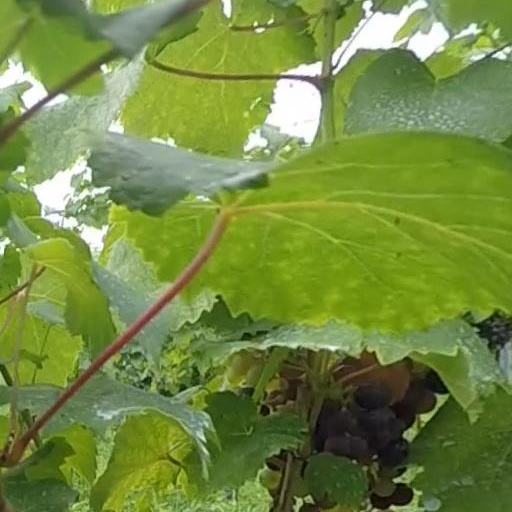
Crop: grape